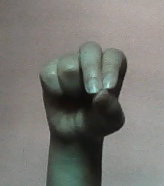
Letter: gaaf